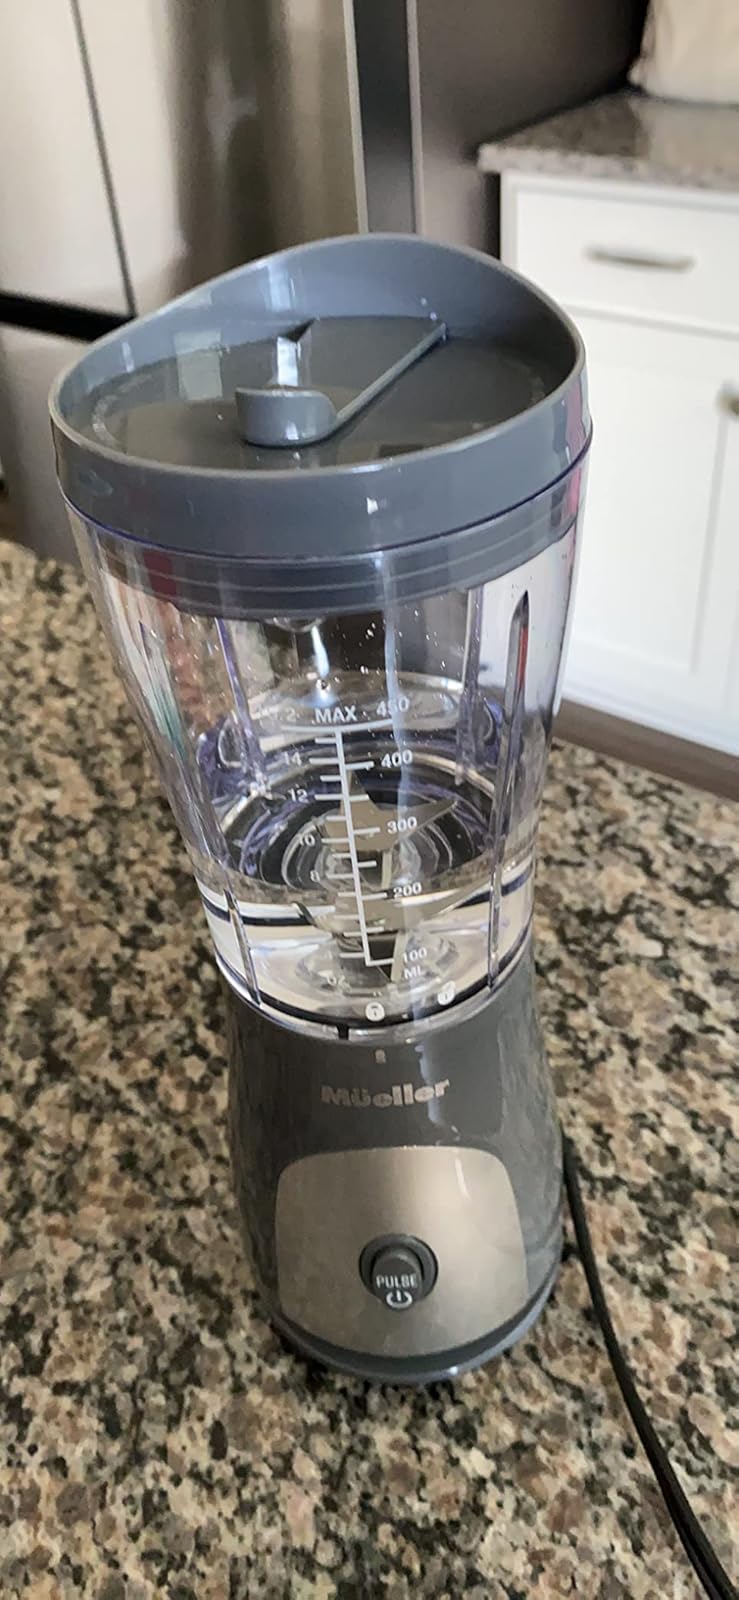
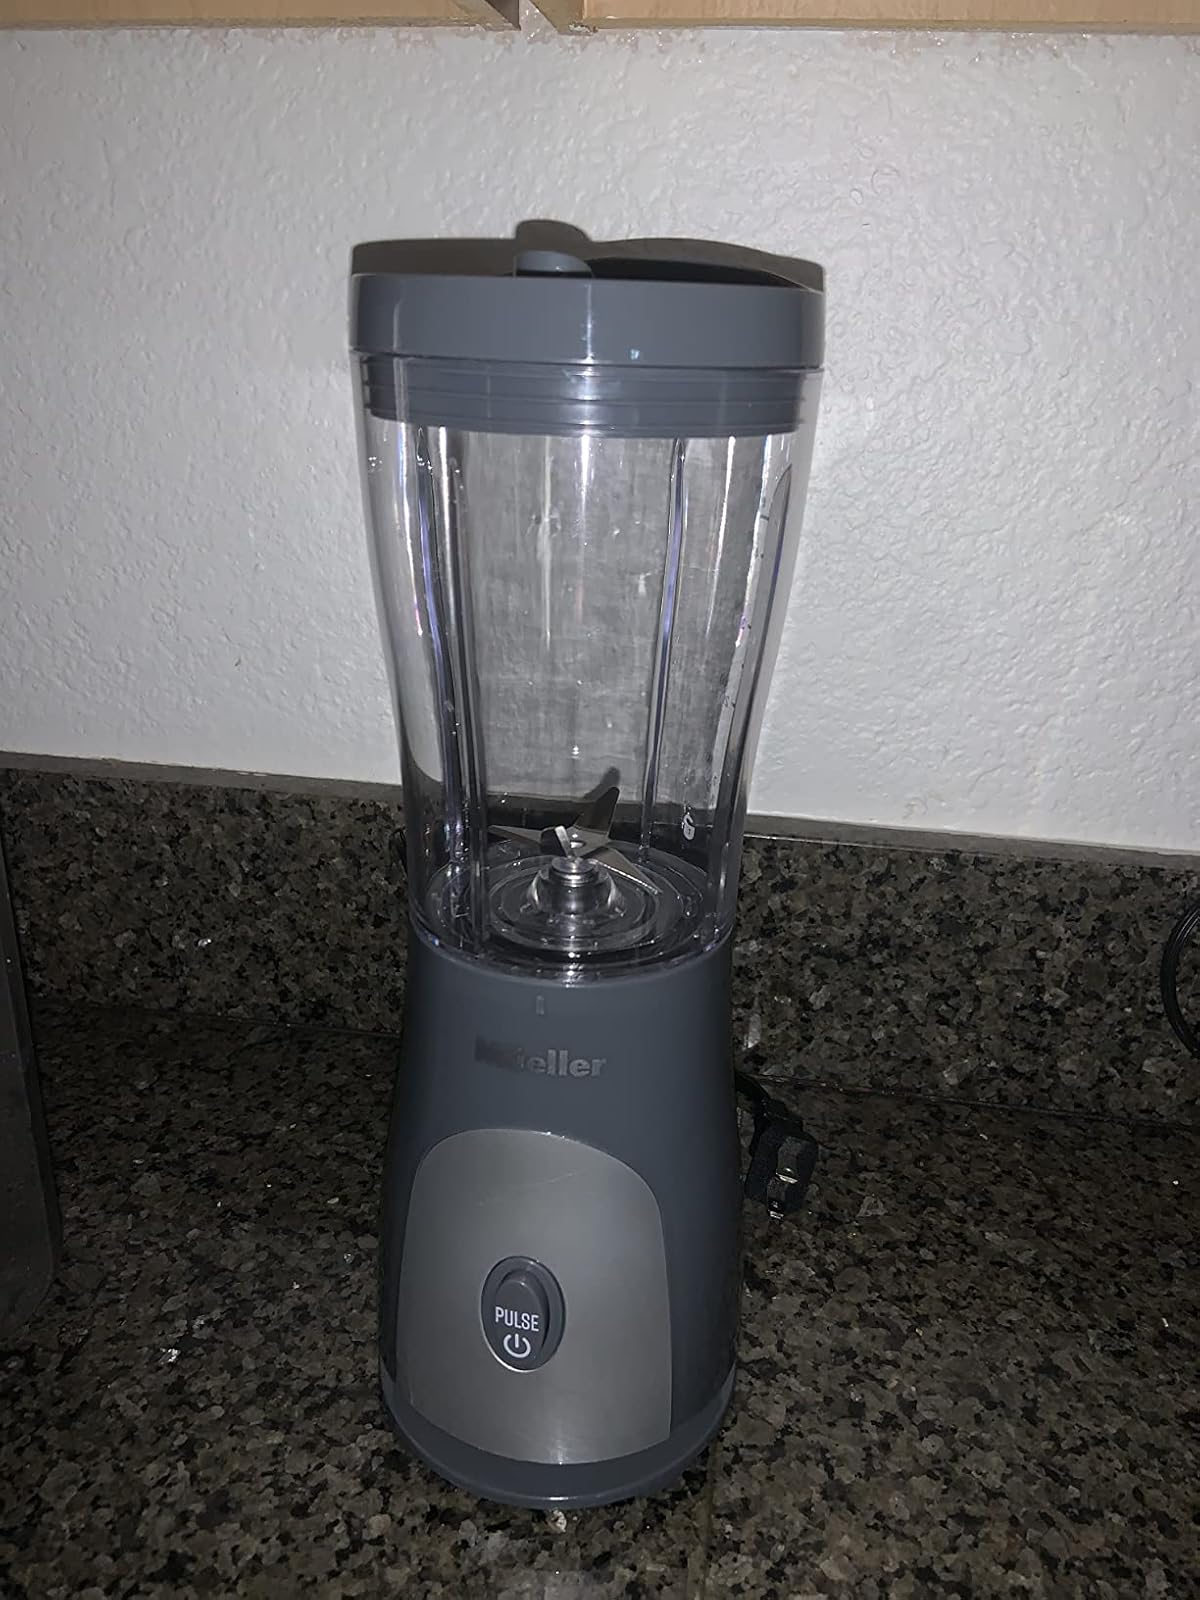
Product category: items_blender
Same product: yes